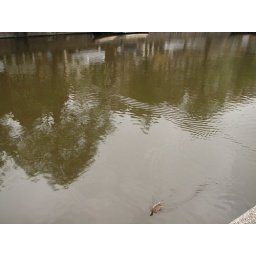
a duck in the water